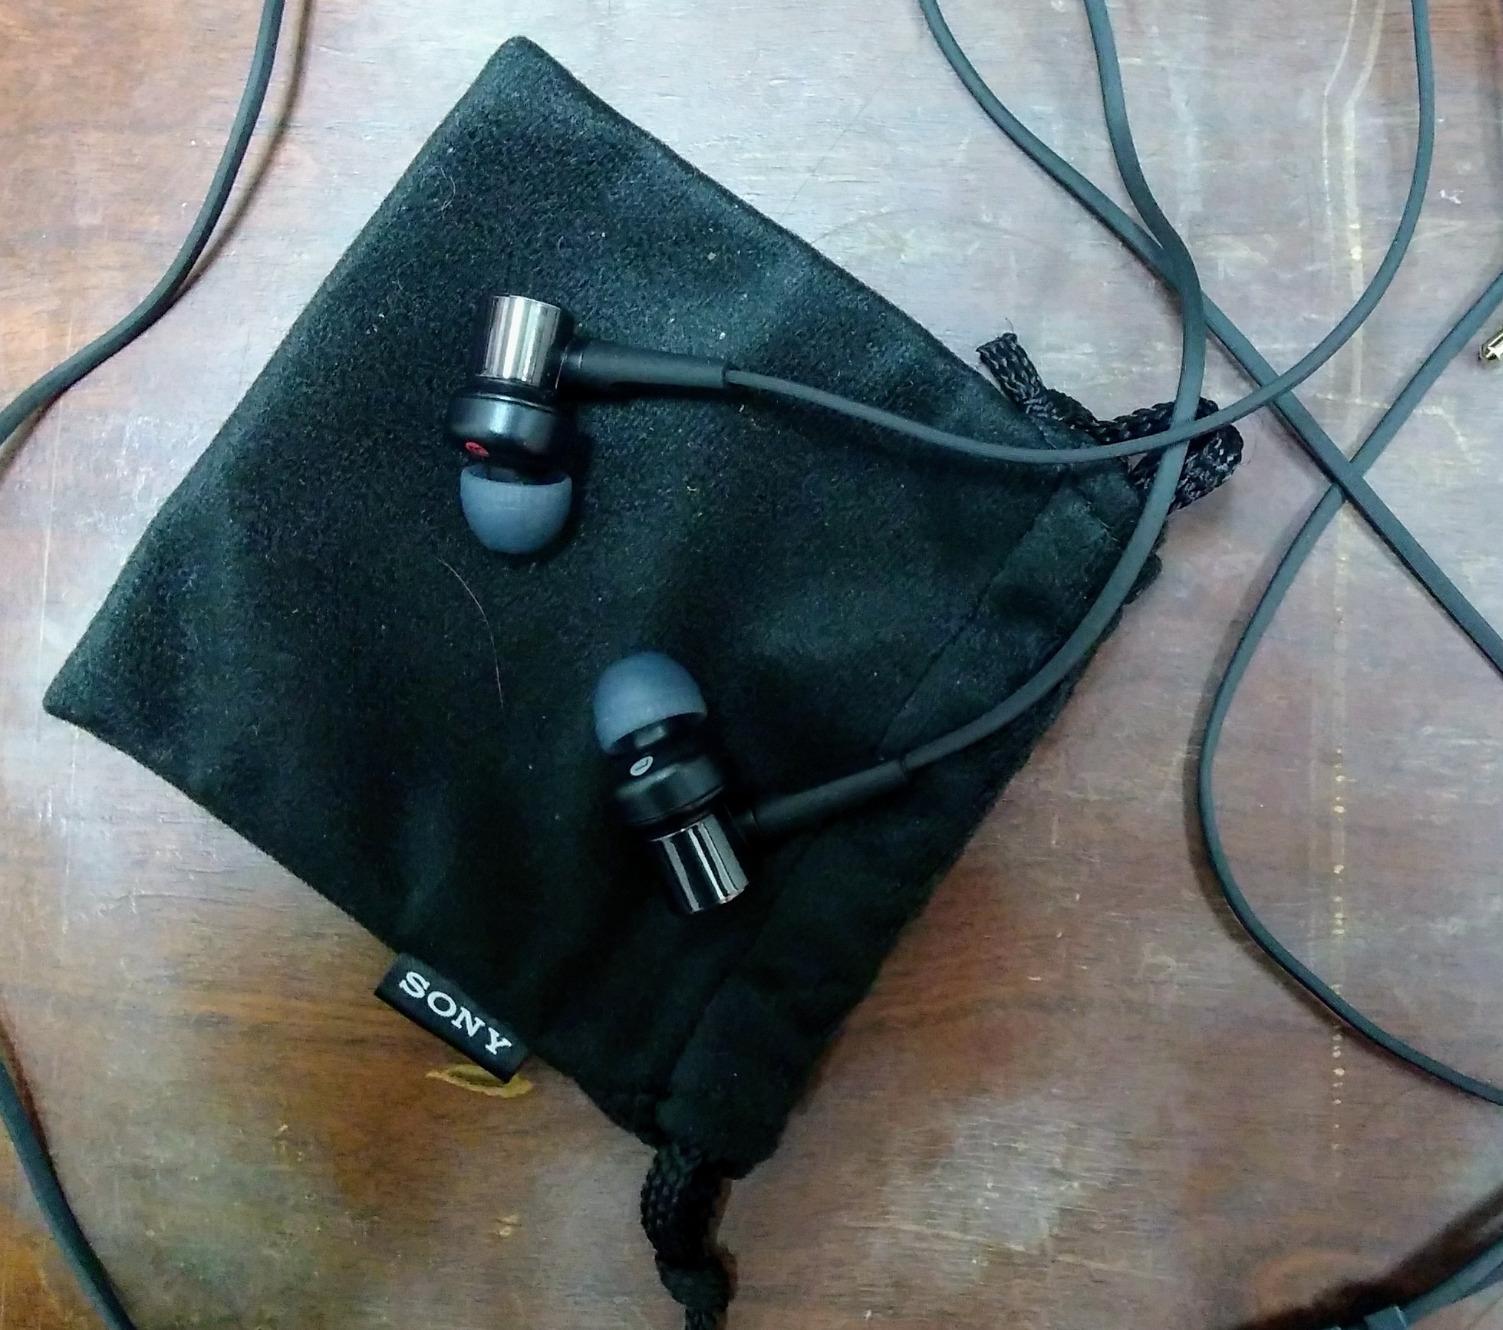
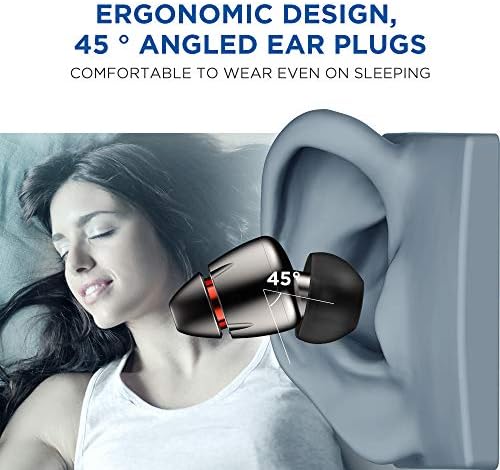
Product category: headphones
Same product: no